National Art Library

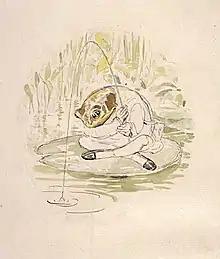
A preparatory drawing by Beatrix Potter for The Tale of Mr. Jeremy Fisher, 1906. This drawing is part of the V&A's Beatrix Potter collection, which includes manuscripts.

Special Collections at the NAL are generally more focused on books as objects of study, though they also contain archival materials, artists' letters, artists' manifestos, and manuscripts. Included in Special Collections are a number of Closed Collections, which are collections taken in from an independent collector. The Closed Collections include three collections of Beatrix Potter works.